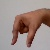
The image shows a hand gesture representing the letter 'Q' in Indian Sign Language.